Tomas Danilevičius

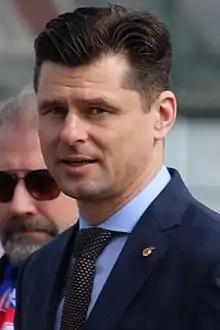
Danilevičius in 2018

Tomas Danilevičius (born 18 July 1978) is a Lithuanian footballer and former president of the Lithuanian Football Federation.